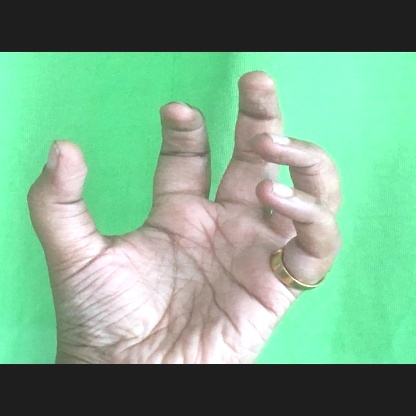
Mudra: Padmakosha